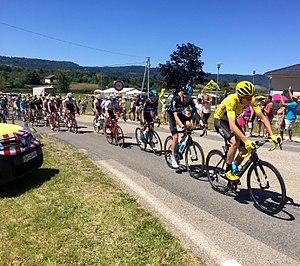
Tour de France 2016 à Champdor, Ain.